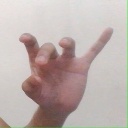
अक्षर: ओ